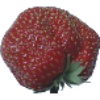
Label: strawberry_wedge